Titania and Bottom

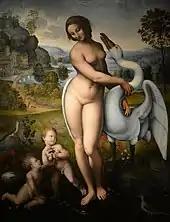
Titania's pose was inspired by Leonardo da Vinci's "Leda and the Swan" (copy attributed to Il Sodoma).

Titania's seductive pose is adapted from "Leda and the Swan" by Leonardo da Vinci. Two fairies plunging into calyces to the right are inspired by one of Sandro Botticelli's illustrations for Dante's "Divine Comedy", "Canto XXX" from "Paradiso". At the bottom left is a girl with a butterfly head, who follows a type of child portrait developed by Joshua Reynolds, where a child posing with a pet animal exhibits features from that animal. A woman on the right is reminiscent of Jan Steen's sexually suggestive "The Oyster Eater", but instead of offering an oyster, the woman holds a tiny old man in a leash, suggesting female sexual domination. Like "Titania's Awakening", the painting also borrows figures from works by the Dutch painter Abraham Bloemaert.